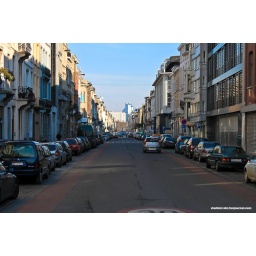
The glass tower in the back ground is the Dexia Tower, near Brussels North station